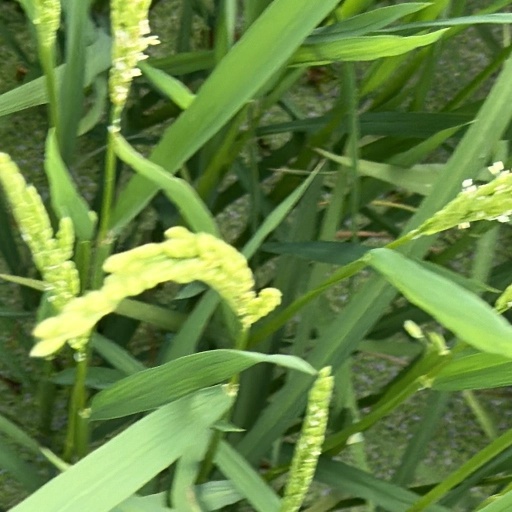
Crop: rice